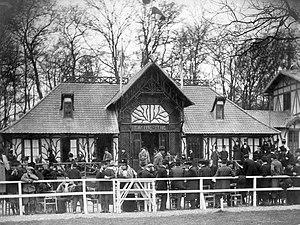
Le Racing Club de France, également connu sous le sigle RCF, est un club omnisports parisien fondé le 20 avril 1882 sous le nom de « Racing Club ». Il est fondateur et adhérent de la Fédération française des clubs omnisports.